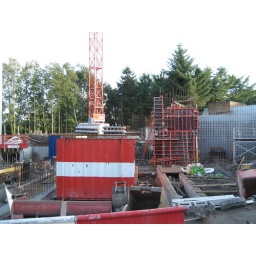
I was standing right against the fence halfway in the road, hoping for a lull in the traffic coming down Ridgeway Street.